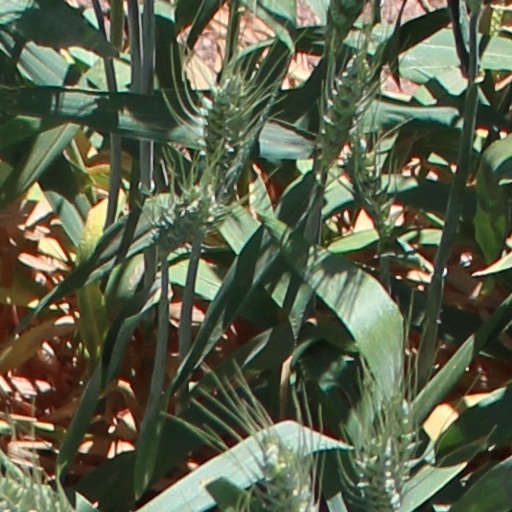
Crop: wheat